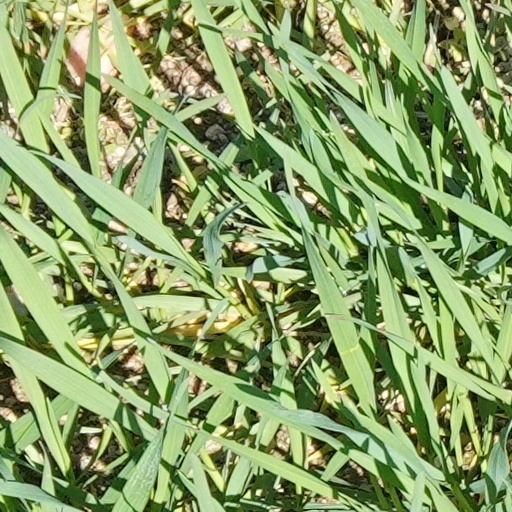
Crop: wheat